John Kobs

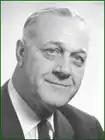

John H. Kobs (August 21, 1898 – January 26, 1968) was an American athlete and coach. He was the head baseball coach at Michigan State University from 1925 to 1963 where he compiled a career record of 576–377–16. He also coached men's basketball (1924–1926) and ice hockey (1925–1931) at Michigan State. He has been inducted into both the Michigan Sports Hall of Fame and the MSU Athletics Hall of Fame.